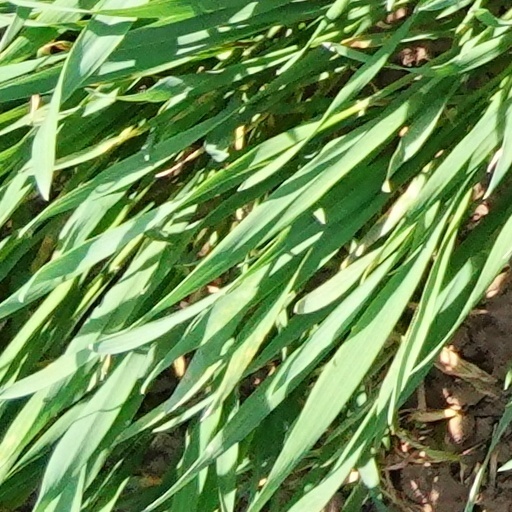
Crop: wheat